Hillsong Church

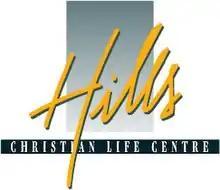
Early Hills Christian Life Centre logo

In 1977, six years before the establishment of what would become Hillsong Church, Brian Houston's father Frank founded the Sydney Christian Life Centre (Sydney CLC) in Waterloo, New South Wales, in inner-city Sydney, in what was described by scholar Sam Hey as "a neo-Pentecostal megachurch". Brian Houston and his wife, Bobbie, started holding services at a school hall in Baulkham Hills, establishing Hills Christian Life Centre (Hills CLC) in 1983. Both Sydney CLC and Hills CLC were affiliated with the Australian Christian Churches (ACC), the Australian branch of the US-based Assemblies of God.